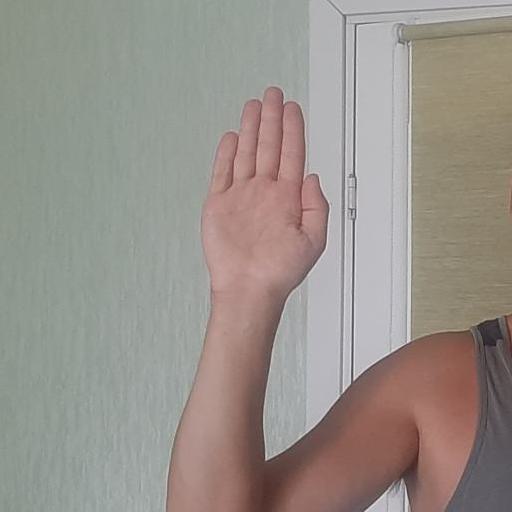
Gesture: stop